Nurmijärvi Church

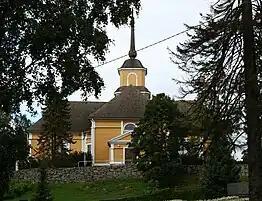
Nurmijärvi church in September 2011

Nurmijärvi Church is a wooden church in Nurmijärvi, built in 1793. The church was built by Matti Åkerblom. The bell tower was completed in 1795 and was built by Mats Åkergren. The church is the fourth wooden church built in the Nurmijärvi village, the previous church built in 1692 was demolished in 1793.